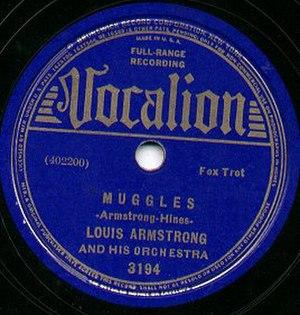
Vocalion Records est un label discographique américain actif pendant de nombreuses années aux États-Unis et au Royaume-Uni, notamment dans les domaines du blues, du jazz et de la musique country. Il est connu pour ses enregistrements, entre autres, de Billie Holiday et de Robert Johnson.